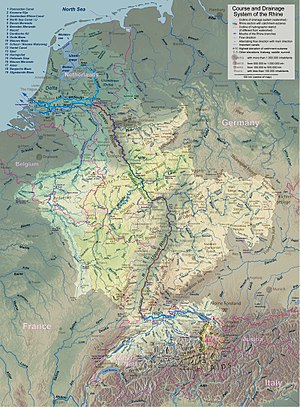
Rhinen
Kort over Rhinen
Rhinen er en europæisk flod, der udspringer ved Tomasee ved Oberalppasset i den schweiziske kanton Graubünden i den sydøstlige del af de Schweiziske Alper. Floden danner grænse mellem Schweiz og Østrig, mellem Schweiz og Liechtenstein og mellem Schweiz og Østrig, inden den løber ud i Bodensee, hvor den danner grænsen mellem Schweiz og Tyskland. Nord for Basel danner Rhinen grænsen mellem Frankrig og Tyskland indtil et punkt sydvest for Karlsruhe, hvorfra Rhinen løber gennem det tyske Ruhr-distrikt. Øst for Nijmegen løber Rhinen videre ind i Holland for til sidst at løbe ud ved Nordsøkysten. Den største by ved Rhinen er Köln med et indbyggertal på 1.024.373. Rhinen er med sine 1.232 km den tredjelængste flod i Europa, kun overgået af Donau og Volga.